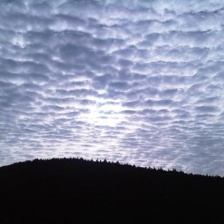
Cloud type: Altocumulus